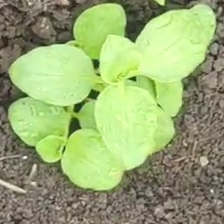
Weed species: Kena_(Commplina_benghalensio)